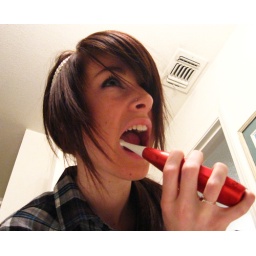
Time: 7:12 am. Place: bathroom. Description: pretty self explanatory. set camera up against sink faucet and face wash bottle